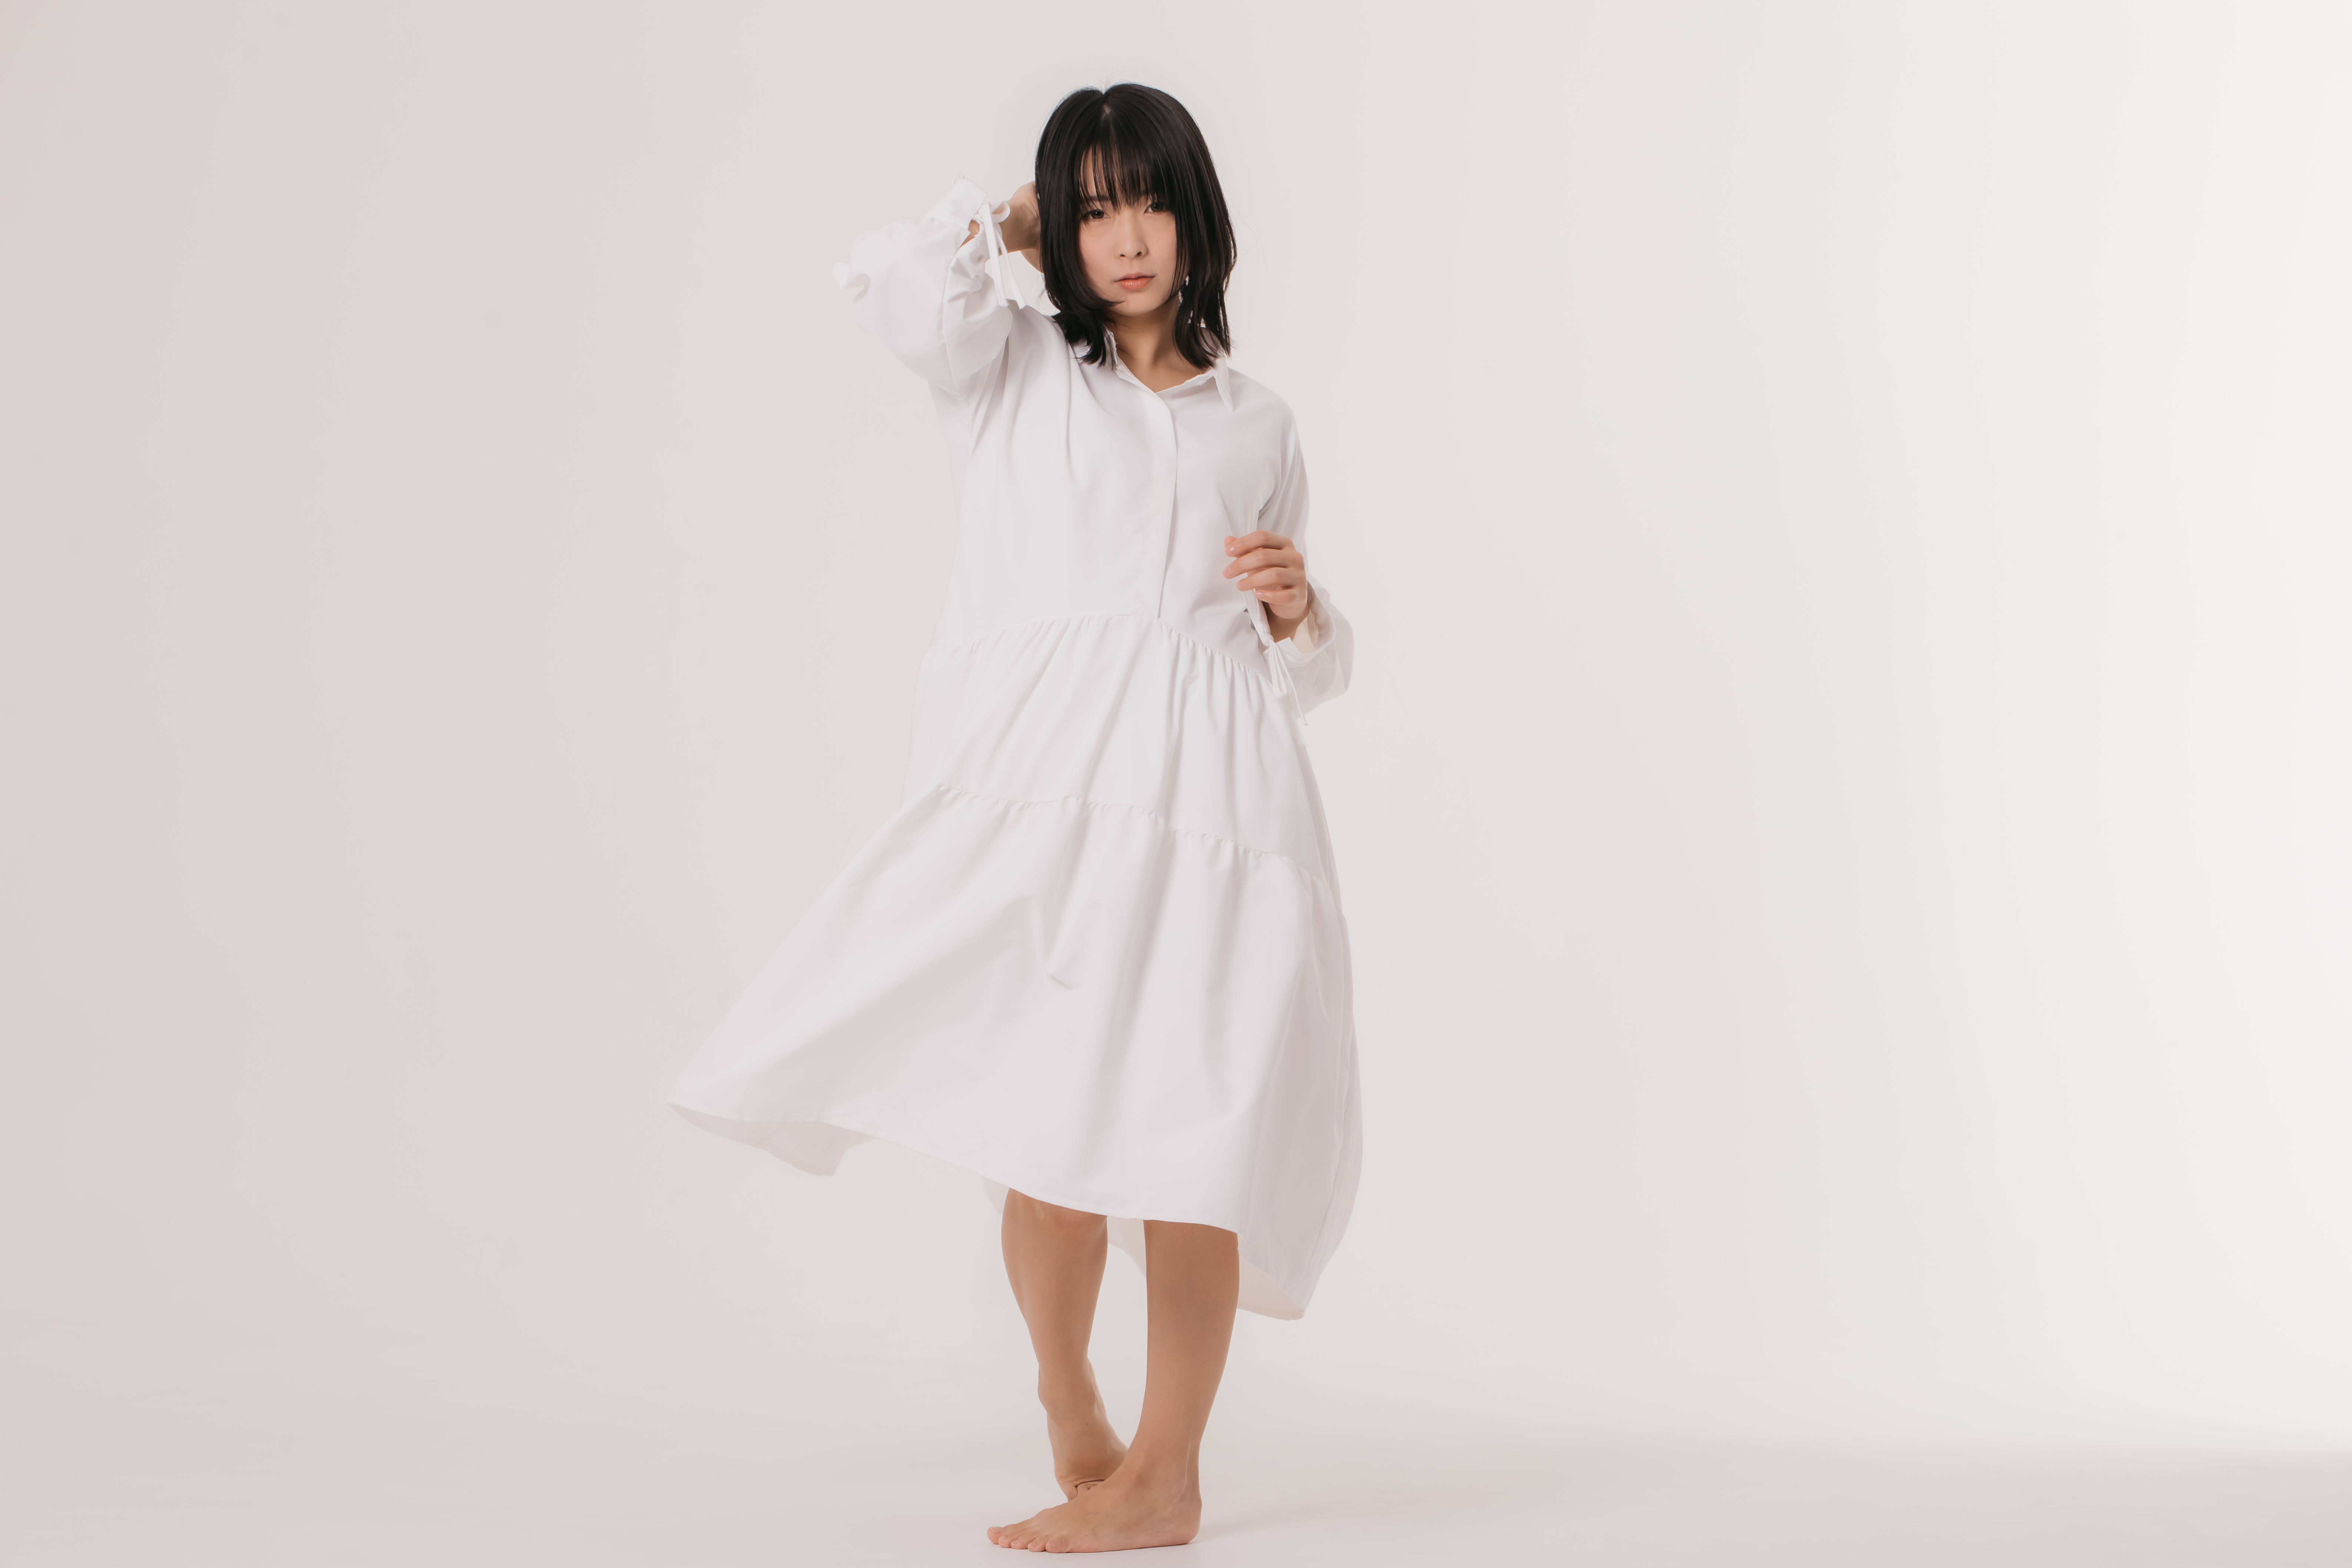
woman, white, clothing, dress, shoulder, sleeve, standing, robe, fashion, neck, joint, arm, formal wear, gown, leg, fashion model, nightwear, beige, day dress, photo shoot, waist, fashion design, nightgown